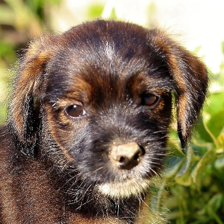
Label: animals